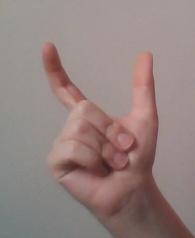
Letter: nun